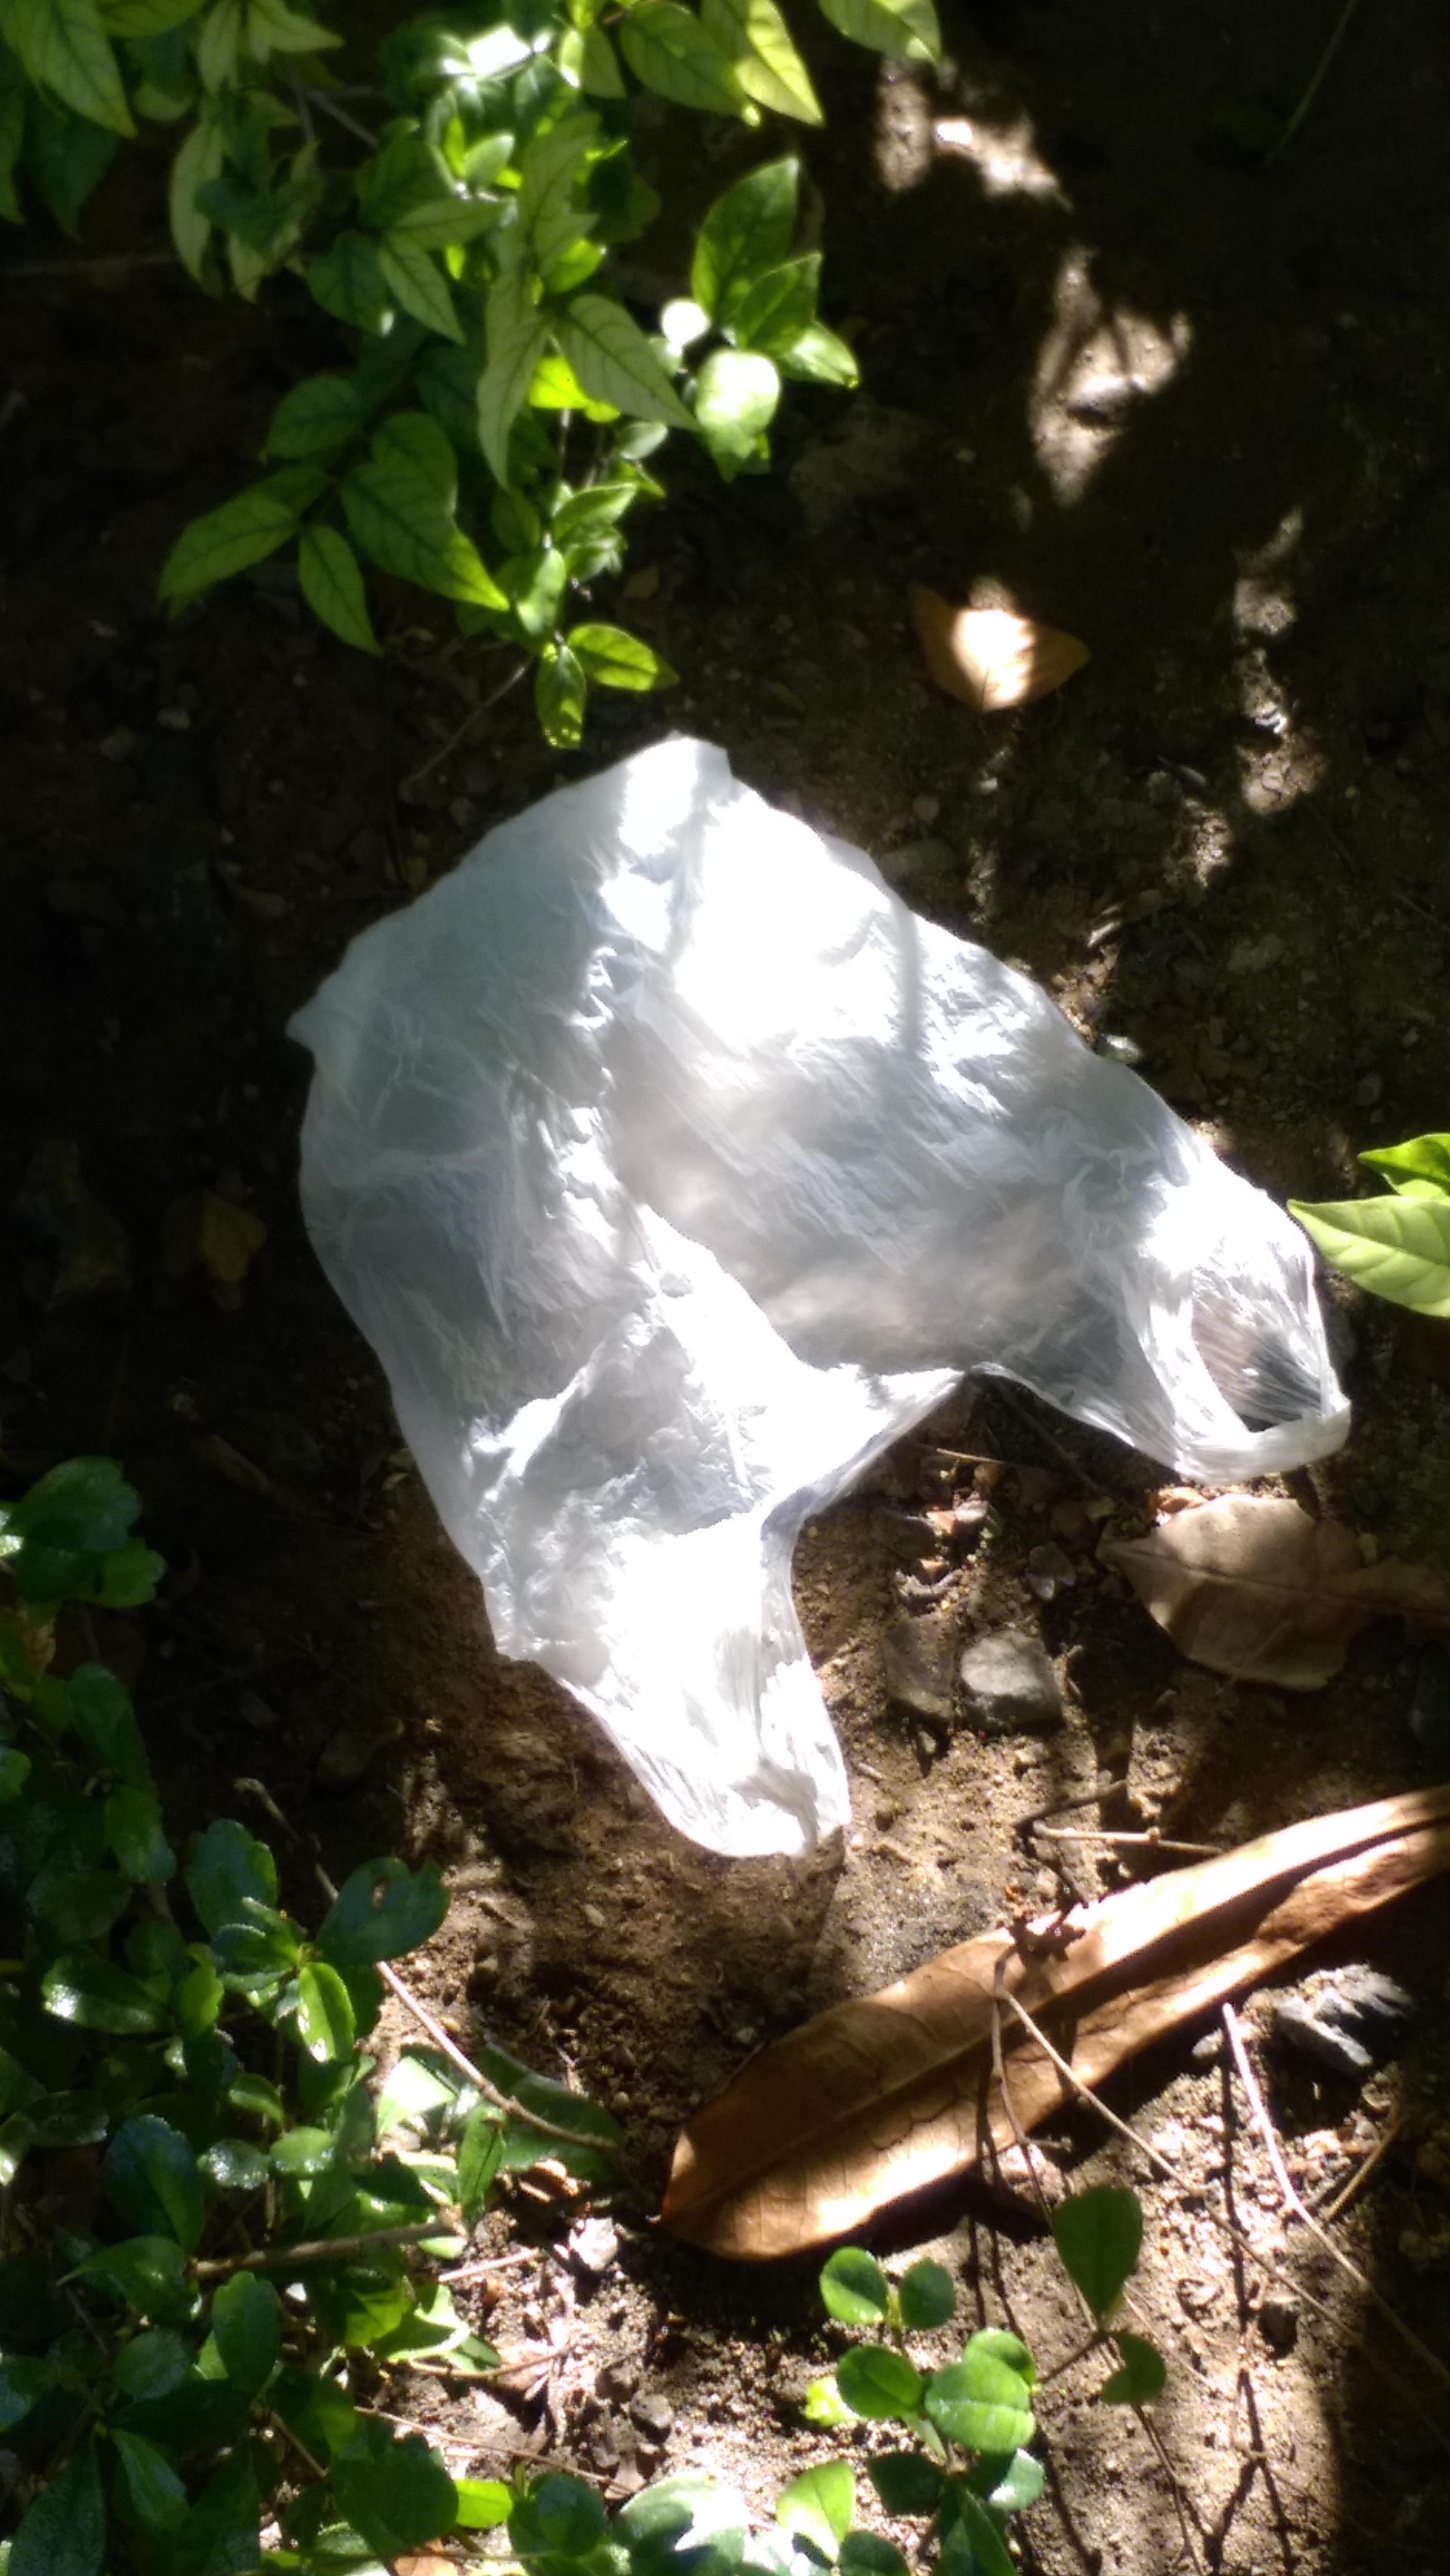
Object: Single-use carrier bag (Plastic bag & wrapper)